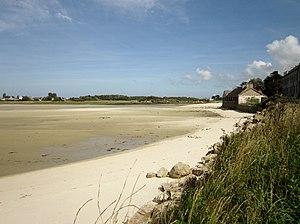
Guissény
Guissény [giseni] est une commune du département du Finistère, dans la Région Bretagne, en France.